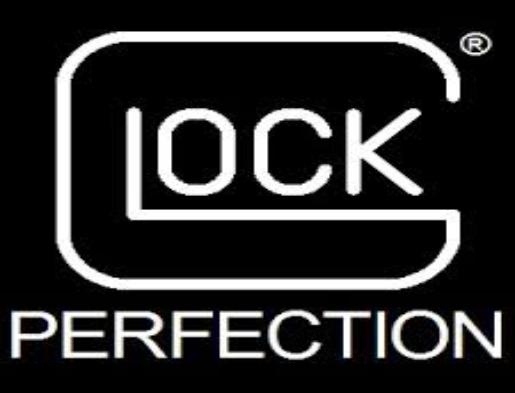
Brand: Glock-2
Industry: Clothes